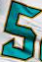
Number: 5